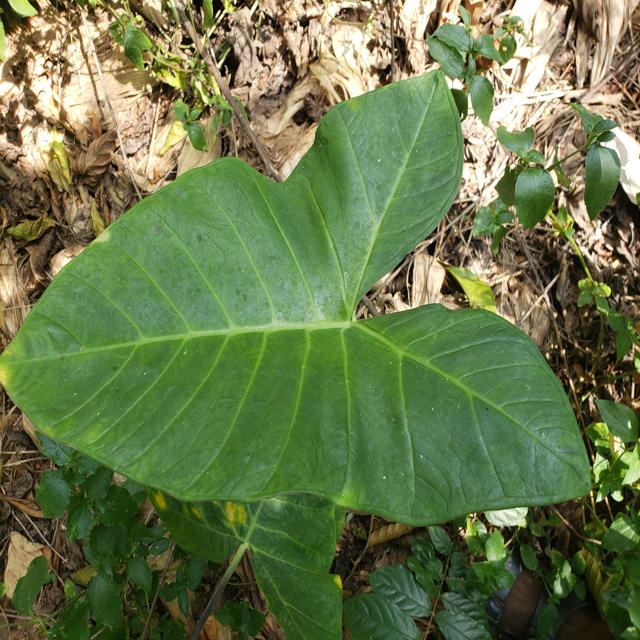
Label: Healthy